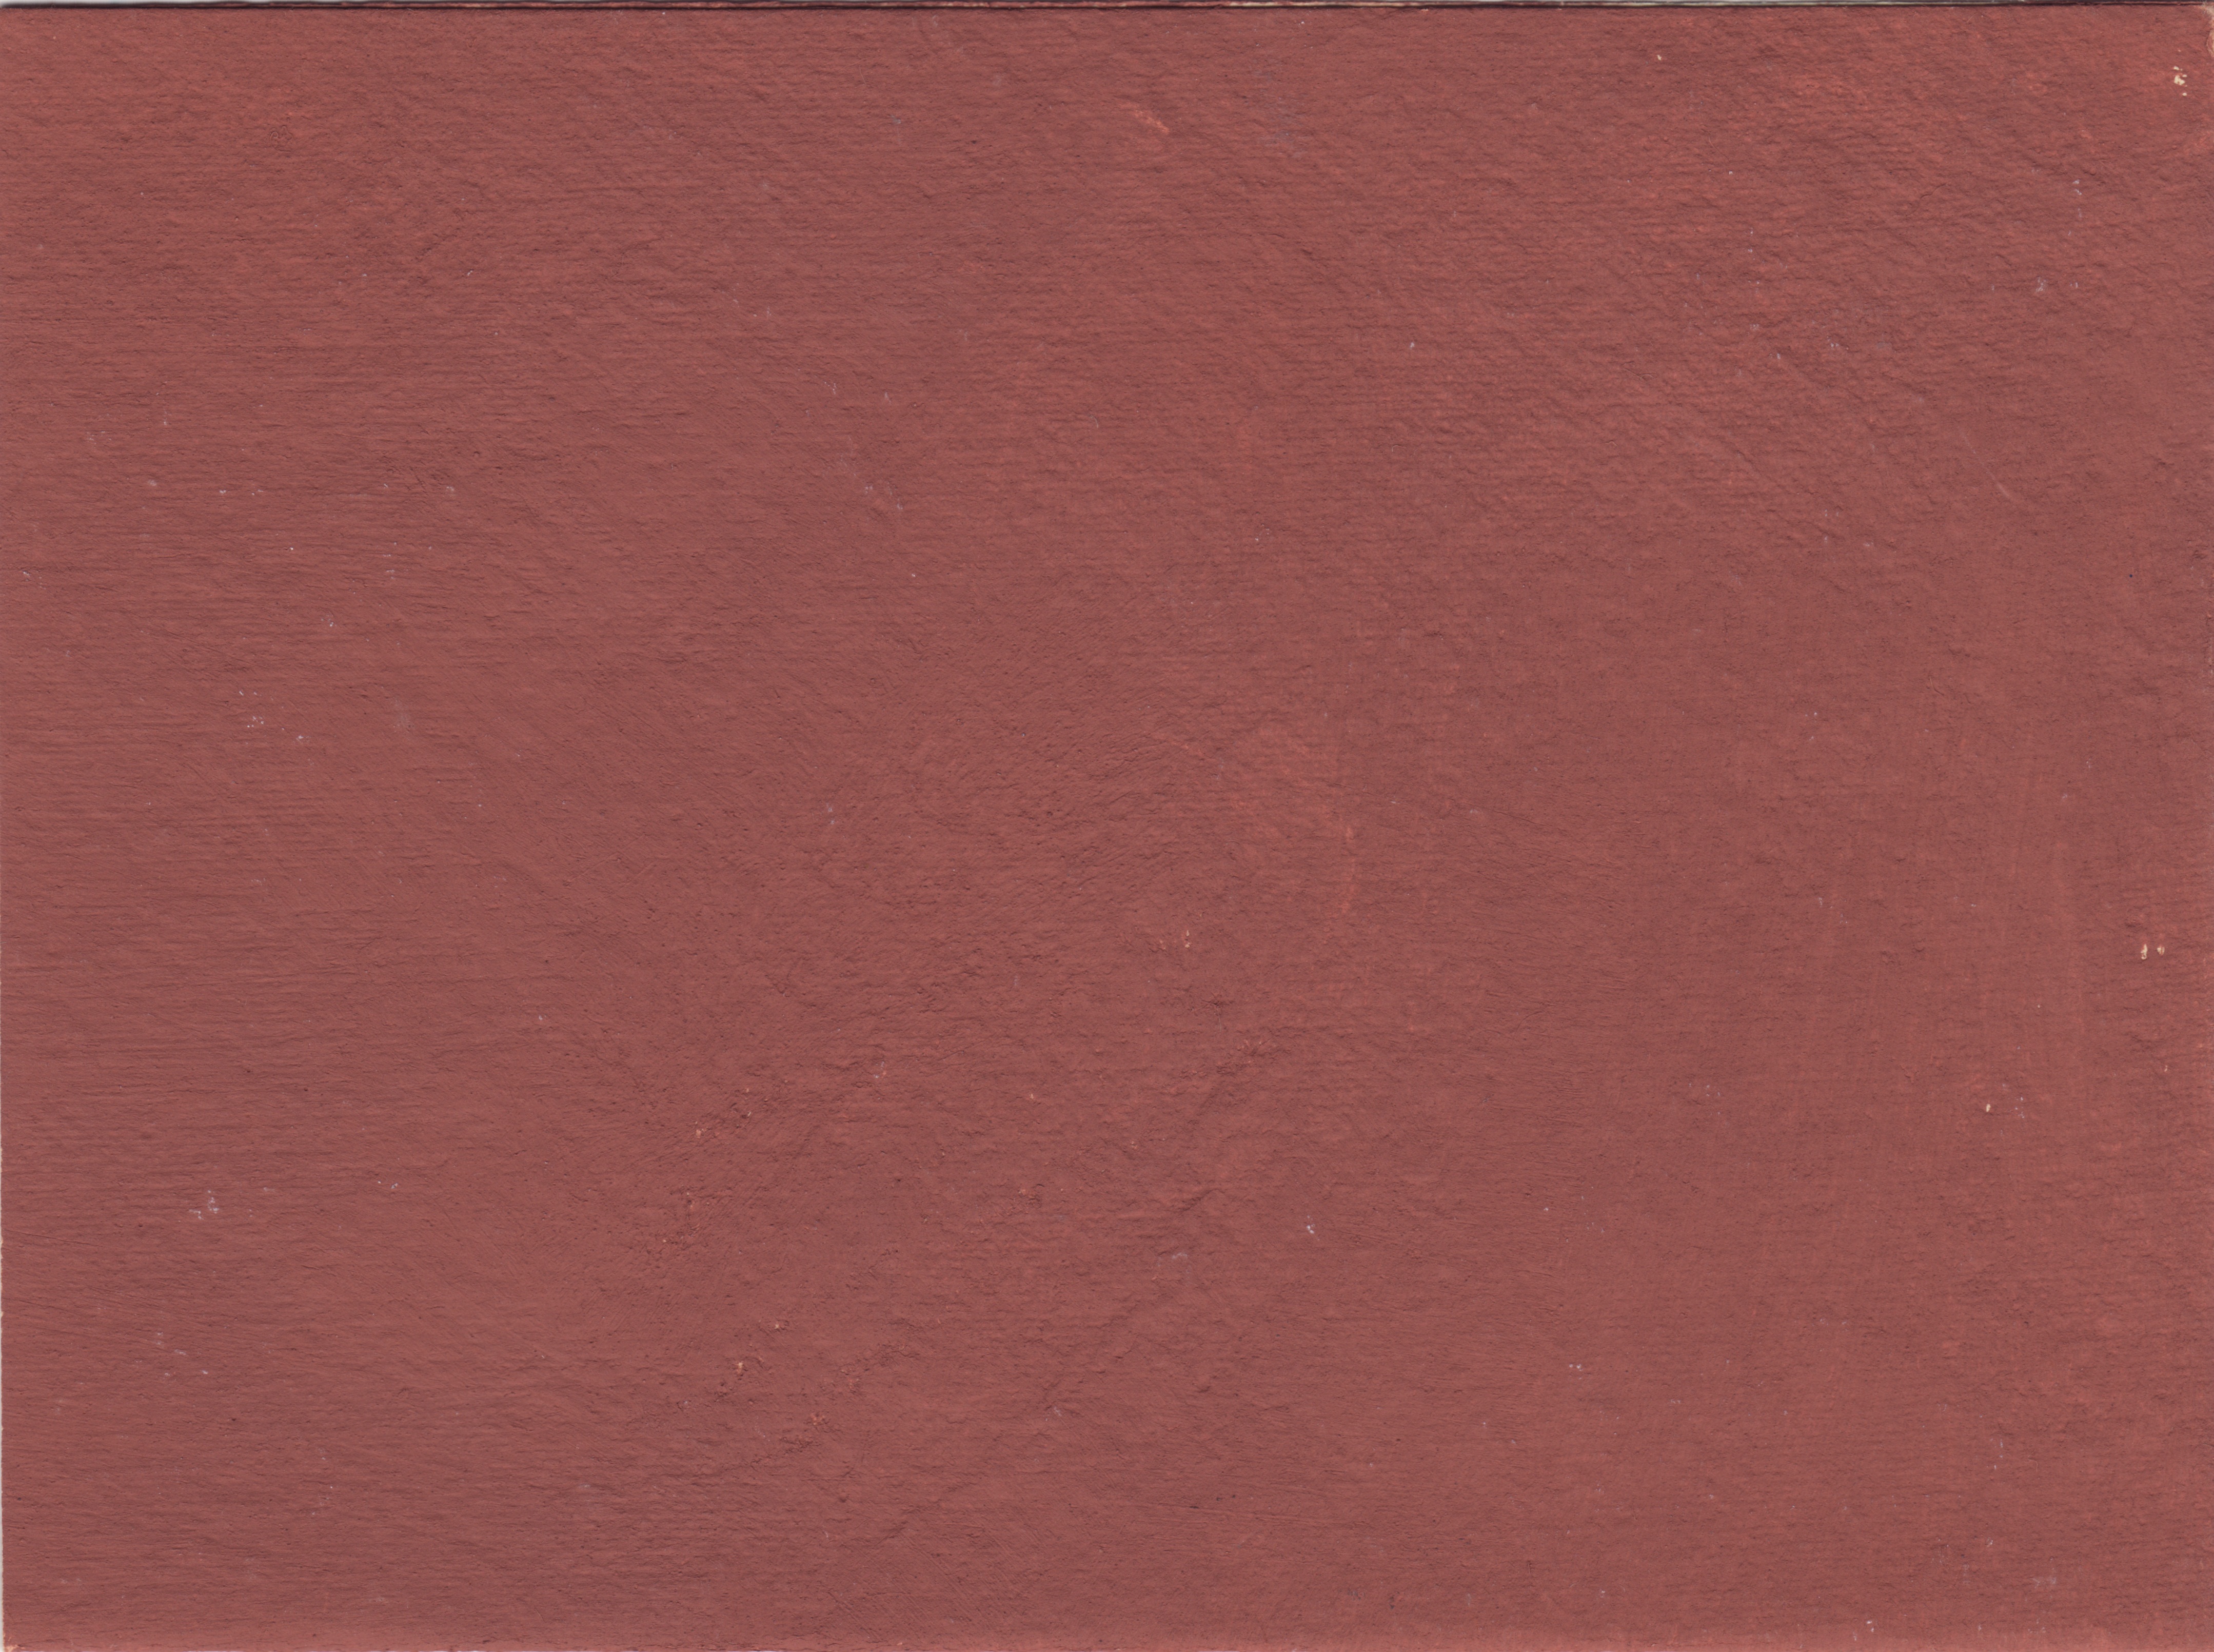
book, light, leather, vintage, antique, texture, floor, old, brush, dry, red, brown, grunge, pink, paper, page, material, tablecloth, fabric, blank, textile, design, rectangle, raw, handmade, magenta, layer, grainy, aged, flooring